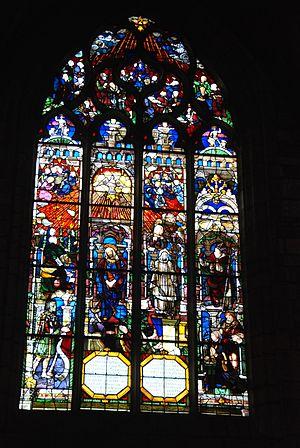
Verrière de la Pentecôte restaurée par Jacques Bony